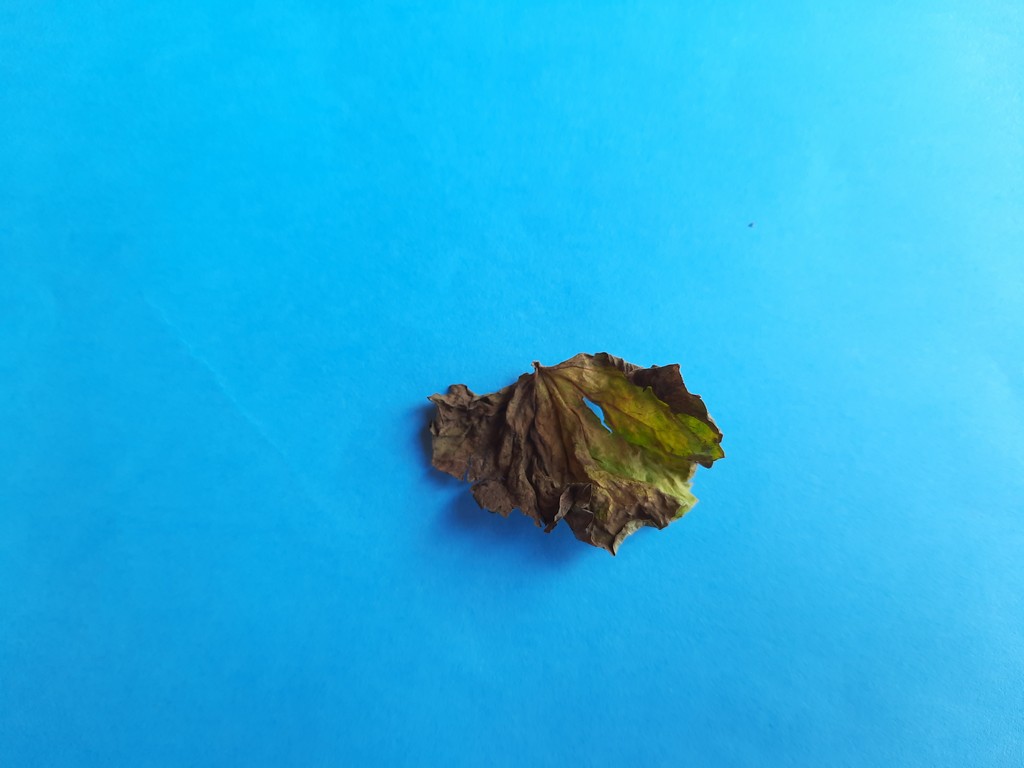
Label: Dried